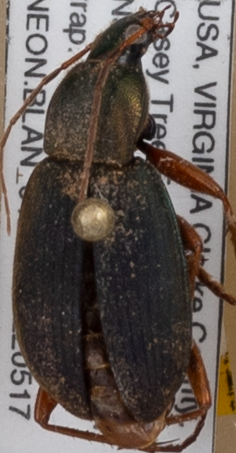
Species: Chlaenius aestivus
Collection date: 2022-05-17
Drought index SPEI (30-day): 0.858
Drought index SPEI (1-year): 0.142
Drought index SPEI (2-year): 0.32